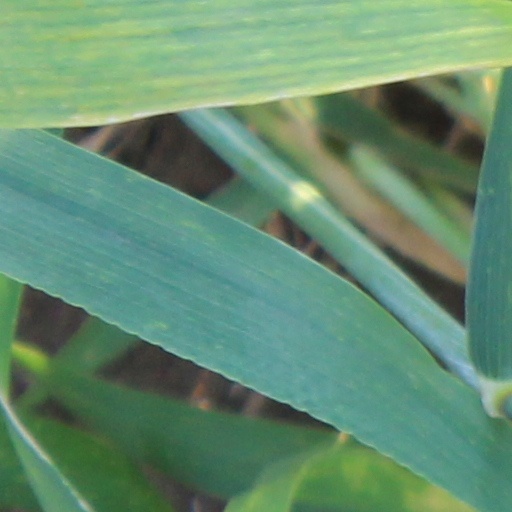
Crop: wheat